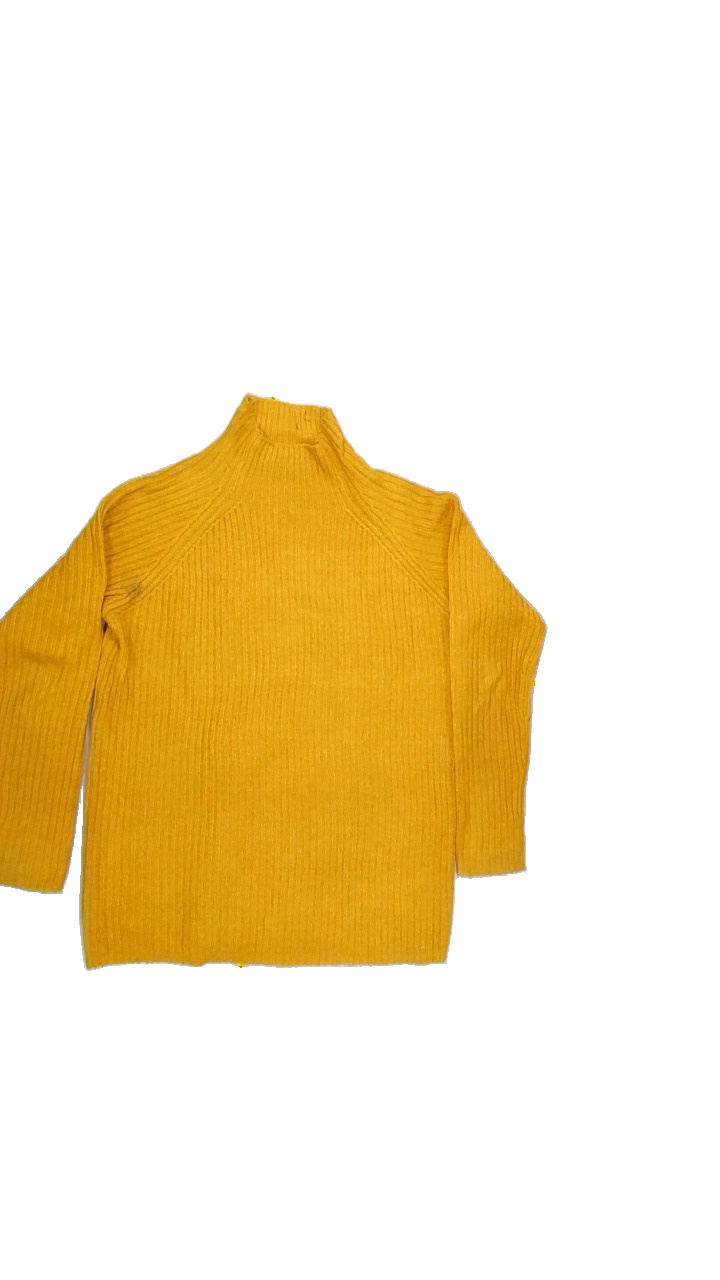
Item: Sweater (Ladies)
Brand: Not Applicable
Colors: Yellow
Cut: Regular, Turtle neck
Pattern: Plain
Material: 75%acrylic 22%nylon 3%elastane
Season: All
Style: No trend
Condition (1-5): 2
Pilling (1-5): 4
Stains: Yes
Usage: Export
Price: <50